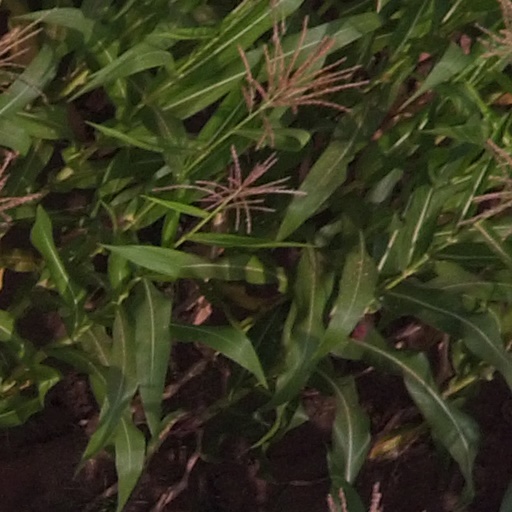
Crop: maize; corn